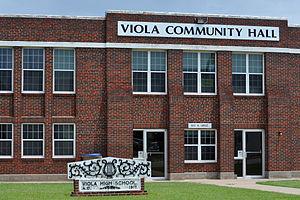
Viola est une ville américaine située dans le comté de Sedgwick dans l’État du Kansas.